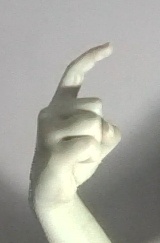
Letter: ra